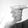
ASL letter: G